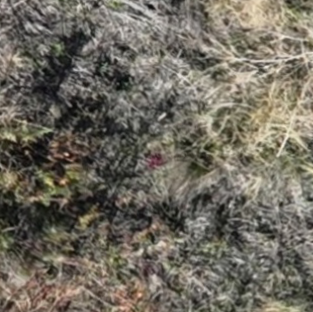
Month: october
Dye color: red
Dye concentration: high